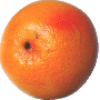
Label: pink_grapefruit